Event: Nepal Earthquake
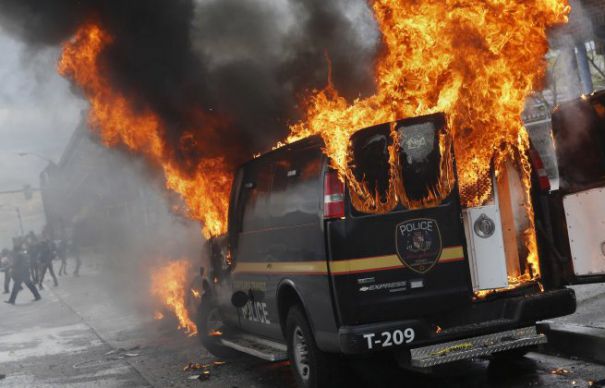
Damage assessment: damage